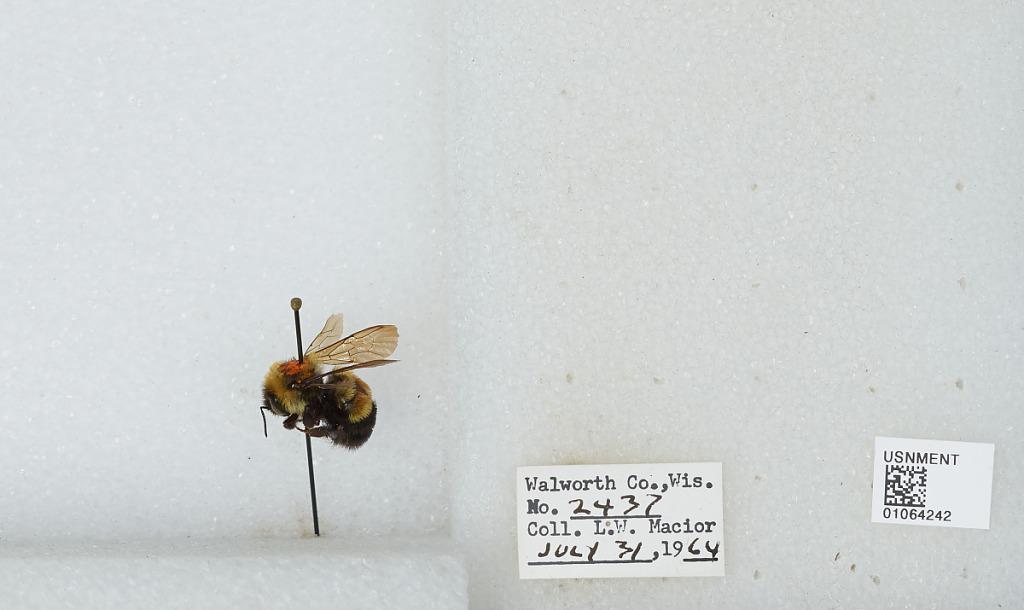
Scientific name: Bombus (Bombus) affinis Cresson
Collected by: L. Macior
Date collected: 1964-7-31
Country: United States
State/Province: Wisconsin
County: Walworth
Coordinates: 42.67, -88.54